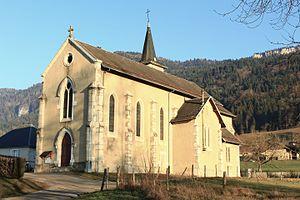
L'Eglise de La Bauche La Bauche, Savoie (France) Décembre 2016
La Bauche est une commune française située dans le département de la Savoie, en région Auvergne-Rhône-Alpes. Elle fait partie de l'Avant-Pays savoyard, entité de la Savoie.